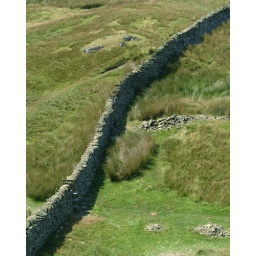
A stone wall running down the West side of Wansfell Pike in the Lake District